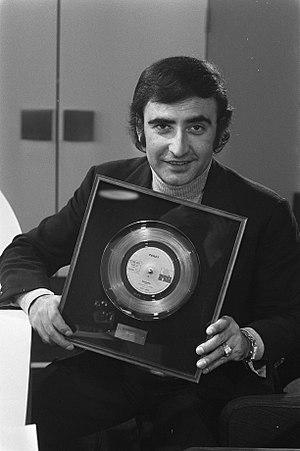
La rumba catalane est un dérivé de la rumba flamenca mais elle intègre des influences du son cubain et du mambo.
Pedro Pubill Calaf, né le 24 mars 1935 à Mataró et mort le 27 août 2014 à Barcelone, plus connu sous le nom de Peret, est un chanteur, guitariste et compositeur gitan espagnol. Il est probablement le plus célèbre interprète de la rumba catalane, dite aussi rumba de Barcelone.